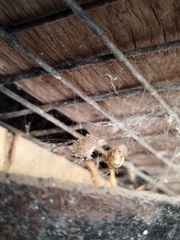
Species: Parasteatoda_tepidariorum